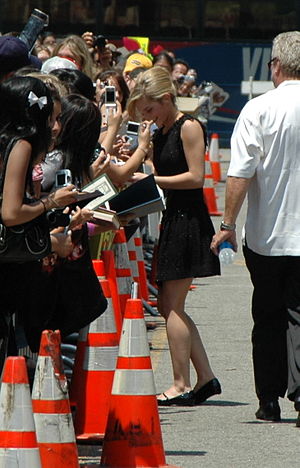
Emma Watson / Liv og karriere / Harry Potter
Emma Watson skriver autografer uden for Grauman's Chinese Theatre i 2007
Emma Charlotte Duerre Watson er en britisk skuespillerinde. Hun er mest kendt for at spille den kloge og flittige, men også modige pige Hermione Granger i Harry Potter-filmene. Sammen med vennerne Ron og Harry danner de et trekløver, der prøver at hindre det onde i at få magten i det magiske univers omkring Hogwarts.